Passport

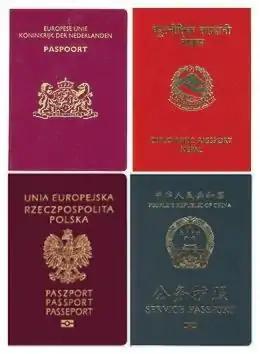
Clockwise, from top left: Dutch ordinary, Nepalese diplomatic, Chinese service, and Polish ordinary passports

A passport is a formal travel document issued by a government that certifies a person's identity and nationality for international travel. A passport allows its bearer to enter and temporarily reside in a foreign country, access local aid and protection, and obtain consular assistance from their government. In addition to facilitating travel, passports are a key mechanism for border security and regulating migration; they may also serve as identity documents for various domestic purposes.